You're Gonna Love Tomorrow

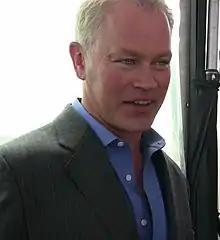
Neal McDonough made his debut appearance in this episode as Dave Williams, Edie Britt's mysterious third husband.

Several casting changes were made as a result of the five-year jump. Neal McDonough's involvement was announced in July 2008. McDonough did not audition for the role of Dave Williams, but was offered it after meeting with Cherry. Gale Harold continued appearing as Jackson, Susan's new love interest, after appearing briefly in the flashforward segment at the end of the fourth season. The roles of the Scavo children were recast in order to reflect their new ages following the time jump. Charlie and Max Carver replaced Brent and Shane Kinsman as Preston and Porter, respectively. The Kinsman twins appeared in a flashback in this episode. Joshua Logan Moore was cast as Parker, a role previously played by Zane Huett, and Kendall Applegate joined the cast as Penny, who had previously been portrayed by several toddler actresses. Despite their casting announcements alongside the Carver twins, Moore and Applegate did not appear in "You're Gonna Love Tomorrow". The flashforward segment at the end of the fourth season also introduced Kaila Say and Daniella Baltodano as Gabrielle's daughters, Juanita and Celia, respectively. Only Baltodano continued portraying her role for the fifth season; Say was replaced by Madison De La Garza during the summer hiatus.